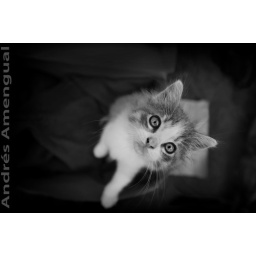
Cat atack in black and white